Triumph Bonneville America

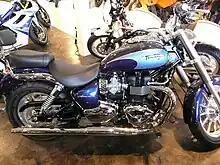

In 2007, the engine capacity was increased to 865 cc (carbureted) delivering peak power of at 6,800 rpm, with maximum torque of available at 4,800 rpm. Fuel economy is approximately city and highway. The update included new 'reverse cone' chrome silencers, a new design of cast alloy wheels, adjustable clutch and front brake levers and a new all black engine finish with chromed covers. The chrome chain cover, pillion footrest hanger and upper fork shrouds were restyled and a more comfortable pillion seat fitted.